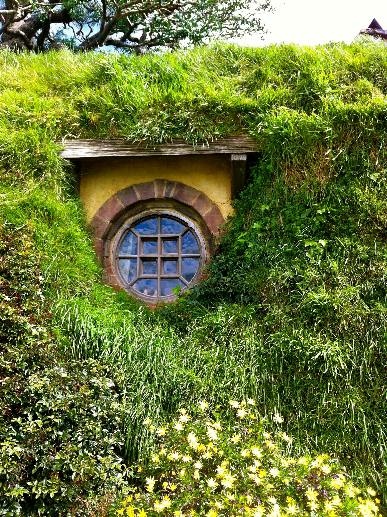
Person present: No